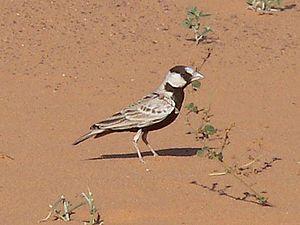
La Moinelette à front blanc est une espèce d'oiseaux de la famille des Alaudidae.